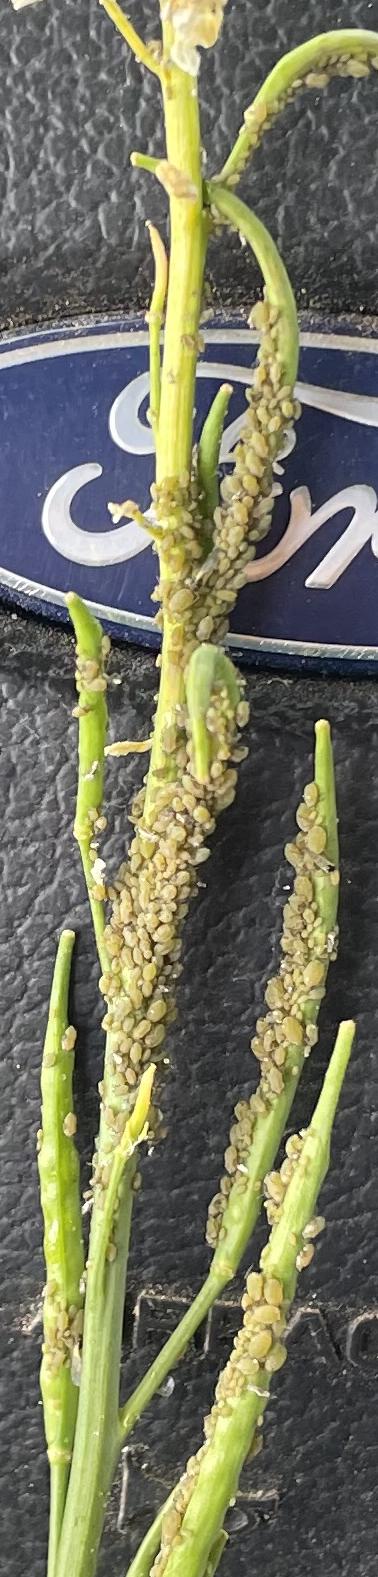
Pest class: bird_cherry_oat_aphid